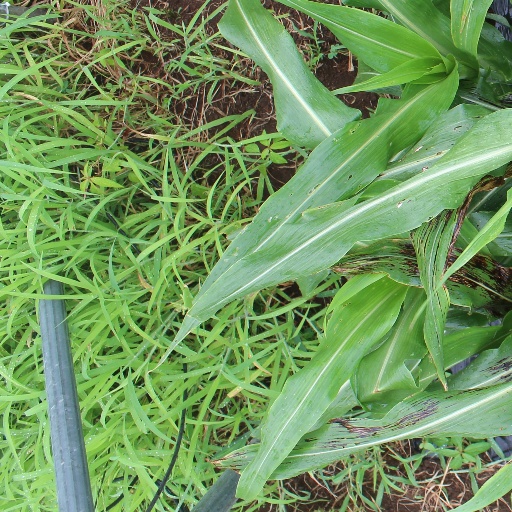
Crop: sorghum